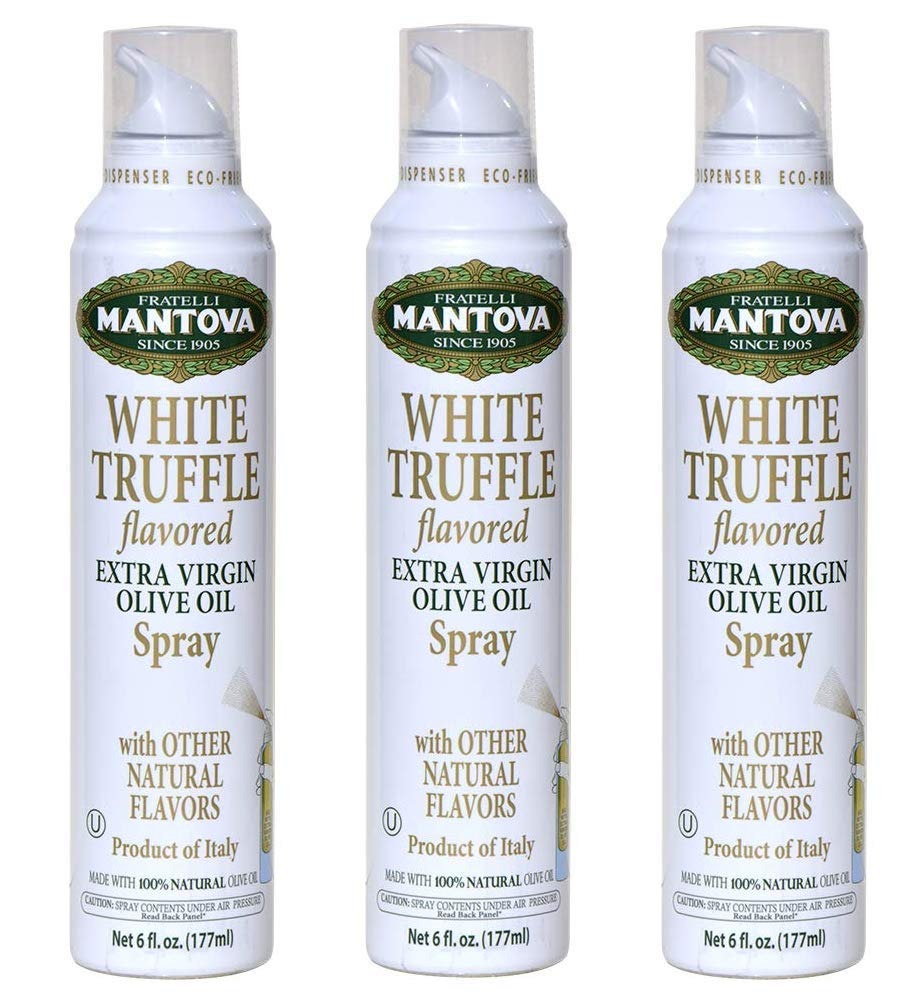
Item Name: Mantova White Truffle Spray Extra Virgin Olive oil 8 oz, All natural product with no additives or aerosols, Product of Italy (Three Pack)
Value: 24.0
Unit: Ounce

Price: 20.91